Almogavars

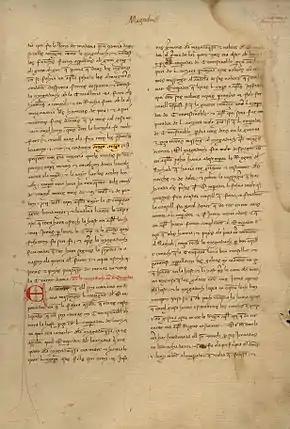
Page 114r of the "Chronicle of Ramon Muntaner", in which the war cries used by the Almogavars are described: "the Almogavars shout: Rise Iron!, Rise! ... What do we say? The battle was so strong and cruel, but in the end, all the Franks rose up in one cry: Aragon!, Aragon!"

Almogavars (originally ) is the name of a class of light infantry soldier originated in the Crown of Aragon used in the later phases of the Reconquista, during the 13th and 14th centuries.